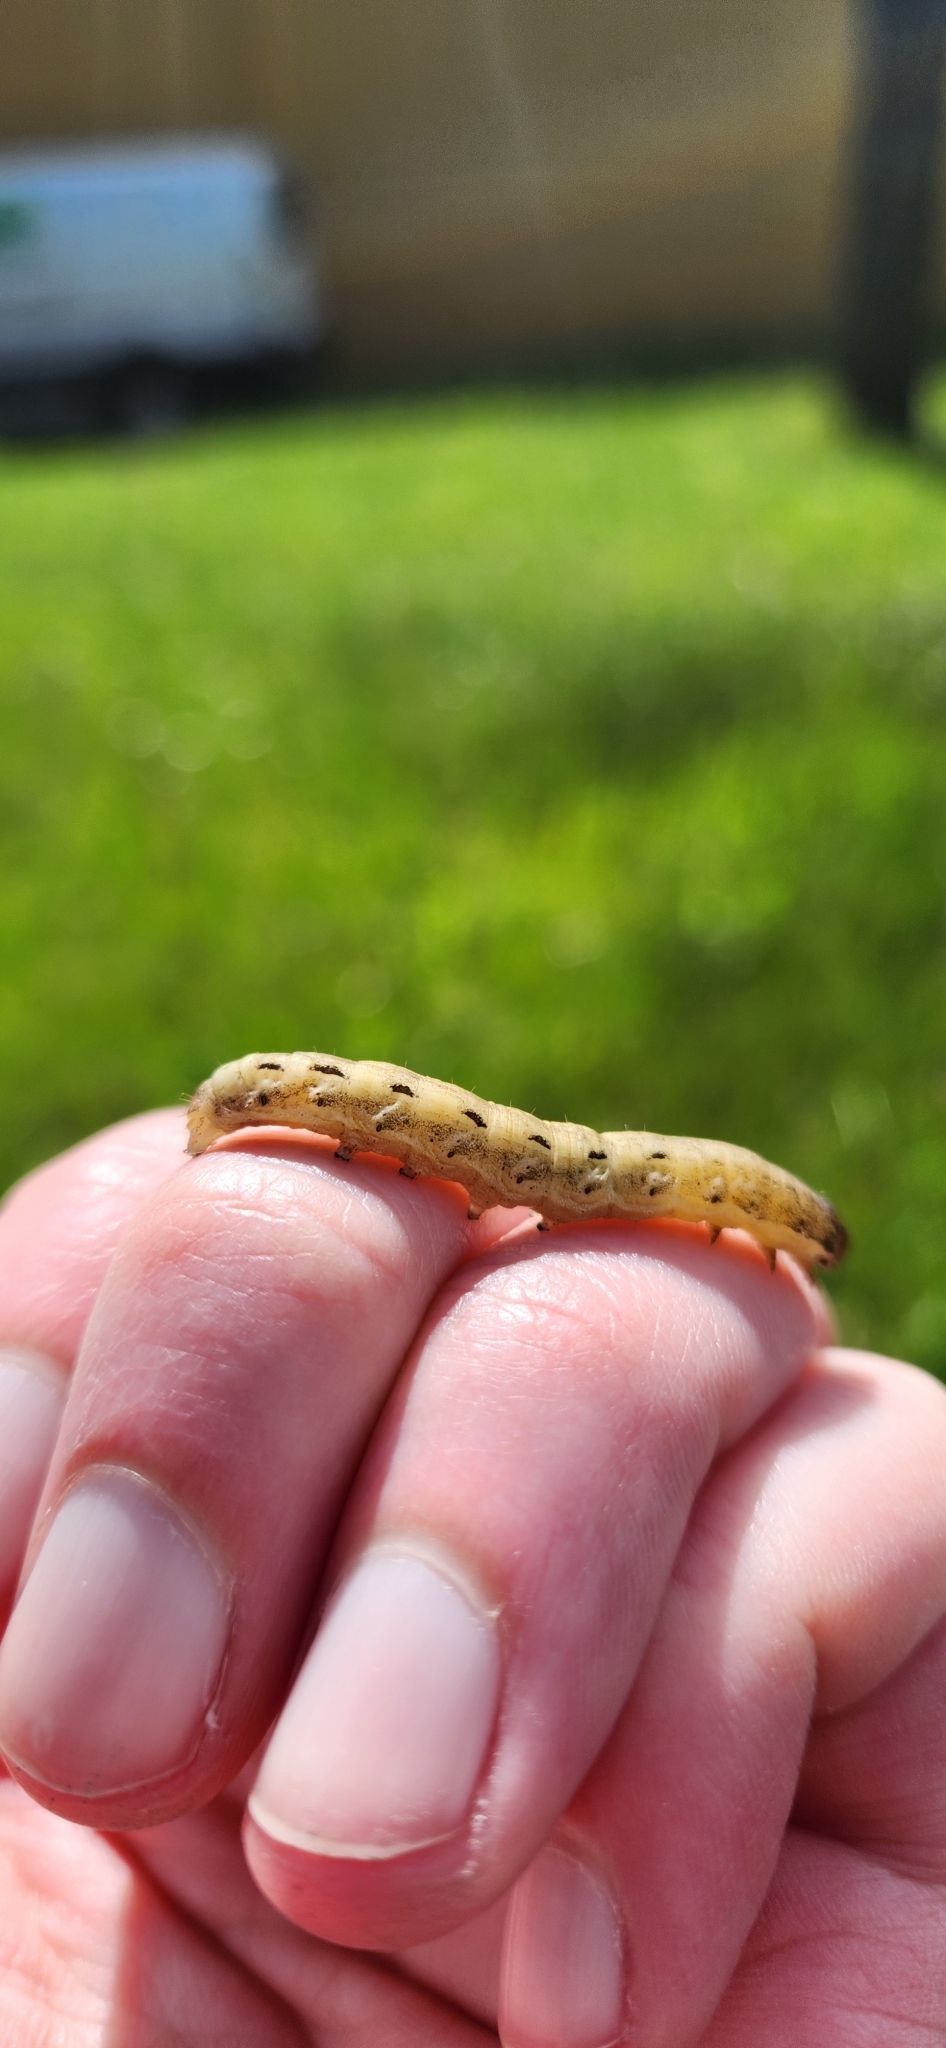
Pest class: cutworms